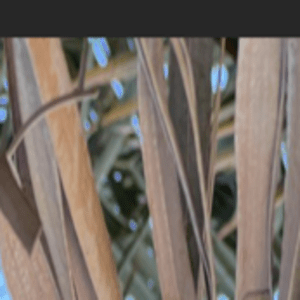
Label: Potassium Deficiency